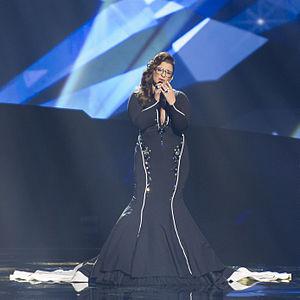
Israël participe, pour la trente-septième fois de son histoire, au Concours Eurovision de la chanson en 2013.
Israël participe au Concours Eurovision de la chanson, depuis sa dix-huitième édition, en 1973, et l’a remporté à quatre reprises : en 1978, 1979, 1998 et 2018.
Moran Mazor, née le 17 mai 1991 à Jérusalem, est une chanteuse israélienne.